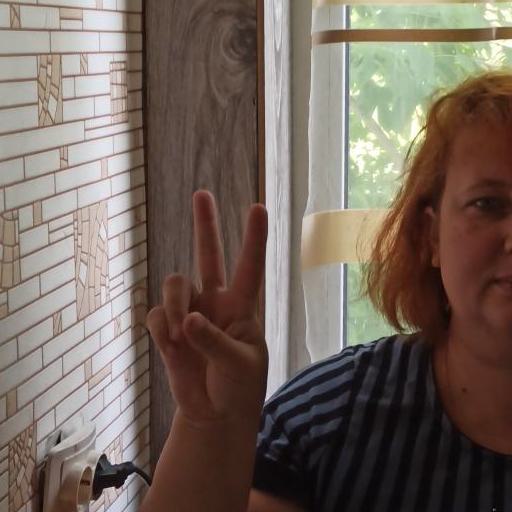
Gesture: peace